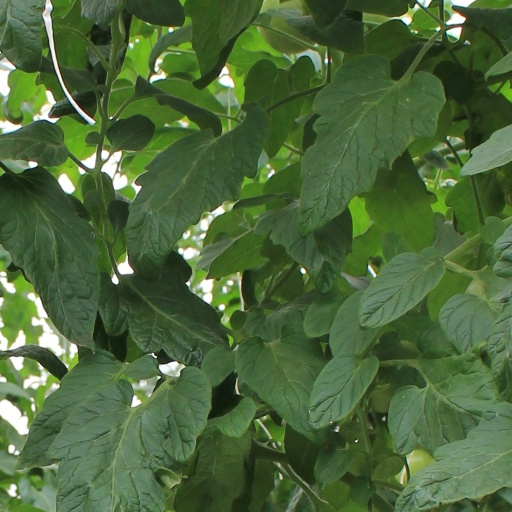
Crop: tomato